Hans von Ohain

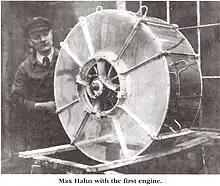
Mechanic Max Hahn and the major components of Hans von Ohain's test engine

According to von Ohain, "My interest in jet engines began in about 1933. I found that the elegance of flying was spoiled by the enormous vibrations and noise from the piston engine/propeller combination. I came to the conclusion that a constant work process, i.e. constant compression, combustion, expansion, would have great advantages. Thus I chose a quite simple engine, a radial compressor with a radial turbine."